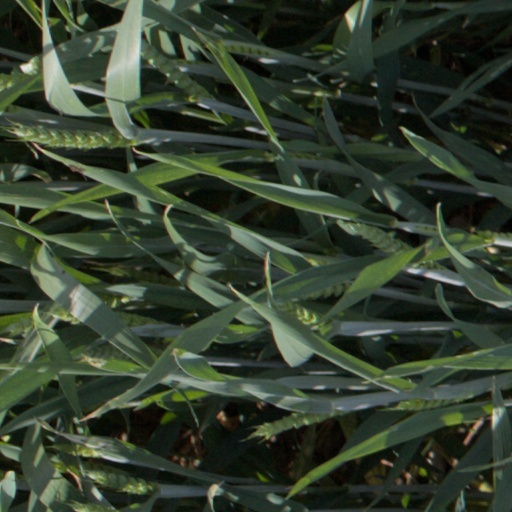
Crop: wheat